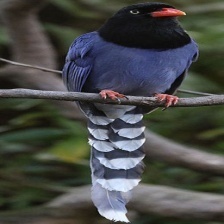
Species: TAIWAN MAGPIE
Scientific name: UROCISSA CAERULEA
ImageNet parent category: magpie